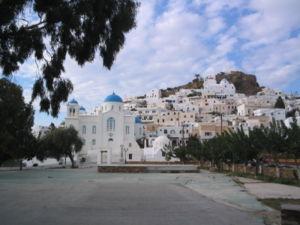
La Métropole de Théra, Amorgos et des îles est un évêché de l'Église orthodoxe de Grèce. Son siège est à Chora de Théra, la capitale de l'île de Théra ou Santorin. Elle étend son ressort sur neuf îles habitées situées au sud et au sud-est de l'archipel des Cyclades et sur les îlots inhabités avoisinants. Elle compte 33 paroisses.
Ios est une île de Grèce des Cyclades, dans la mer Égée, à 111 milles marins du Pirée. L'île mesure 17 km de long sur 7,5 km de large et sa superficie est de 109 km². Sa population est de 1838 habitants. Nio, ou Nea, était le nom utilisé au XIXᵉ siècle pour désigner l'île Ios des Cyclades.